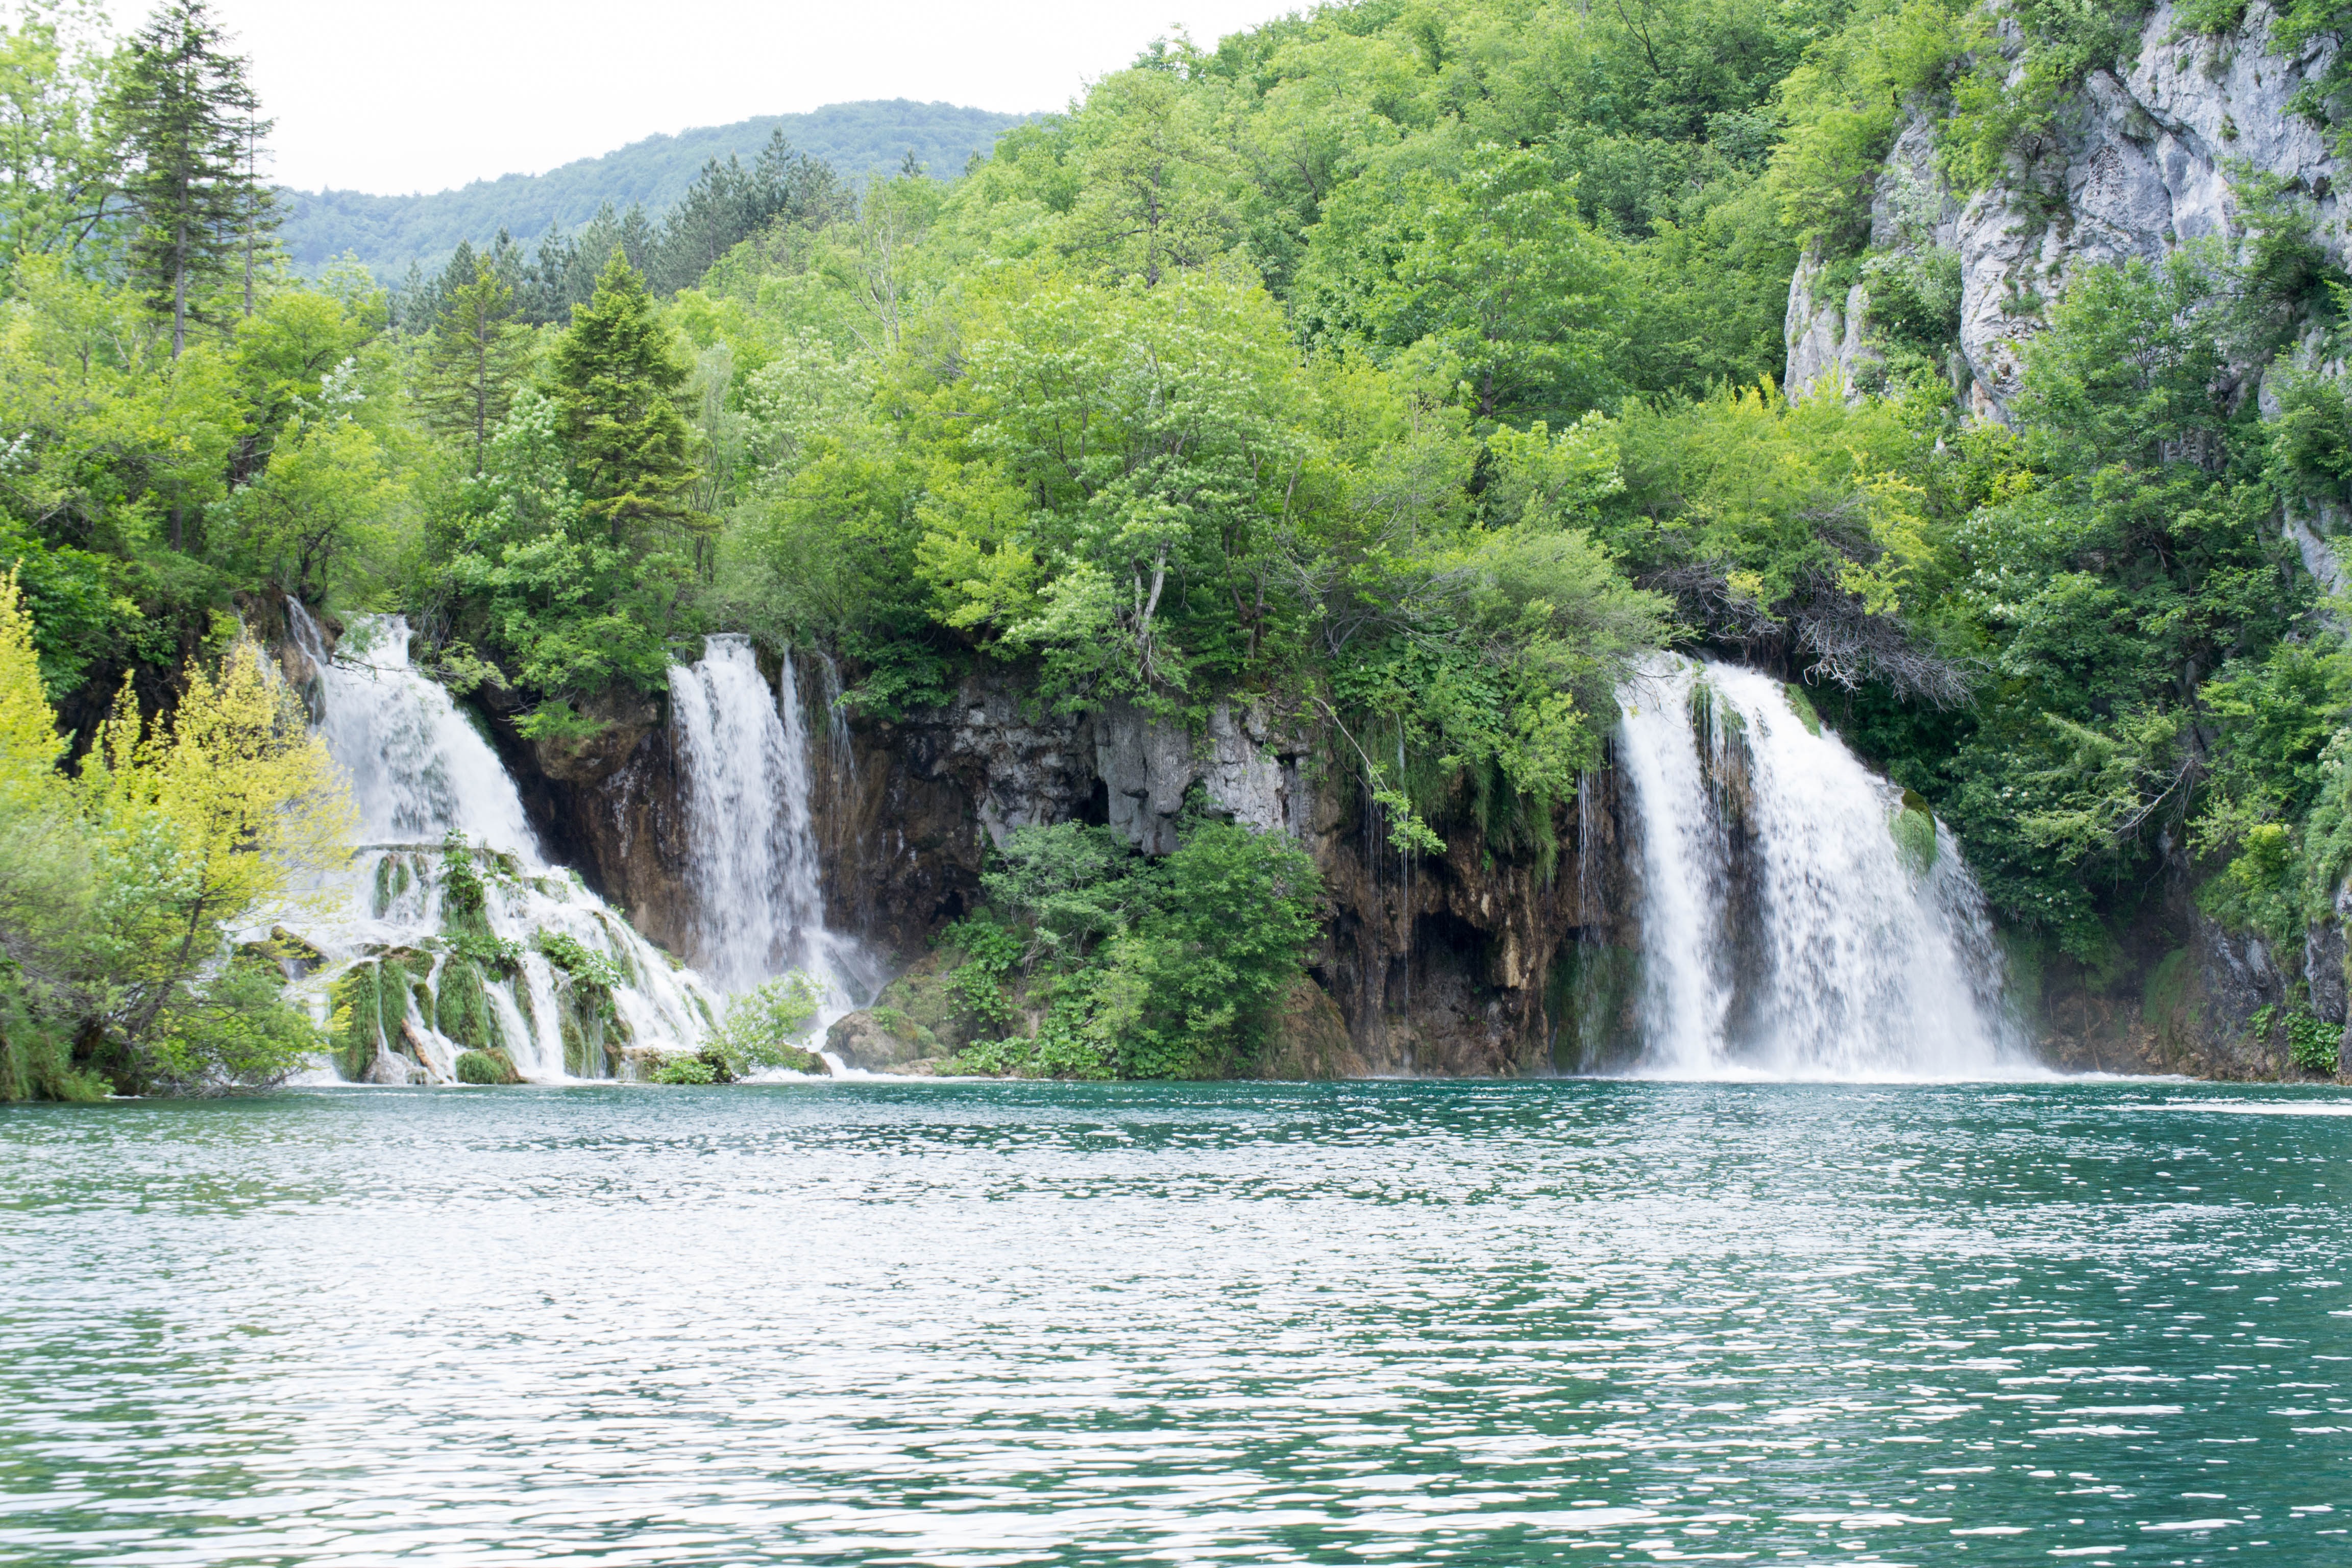
waterfall, national park, body of water, croatia, waterfalls, wasserfall, lakes, water feature, plitvice lakes, plittvice